Iraq national under-23 football team

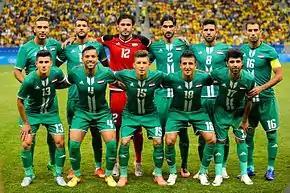
Iraq line-up before a match with Brazil at the 2016 Rio Olympics

Iraq qualified for the 2016 Olympics by clinching third place at the 2016 AFC U-23 Championship. The first game saw Iraq play against Denmark, and the score turned out as a 0–0 draw, despite Iraq having 18 shots in the match. The second game was played against the hosts and pre-tournament favourites, Brazil, which also ended up as a 0–0 draw, which was hailed as a great result for Iraq. In the third game, Iraq tied South Africa 1–1, despite having a huge 29 shots in the match. This result, coupled with Denmark's defeat to Brazil, saw Iraq get eliminated at the group stage. Brazil eventually went on to win the tournament.